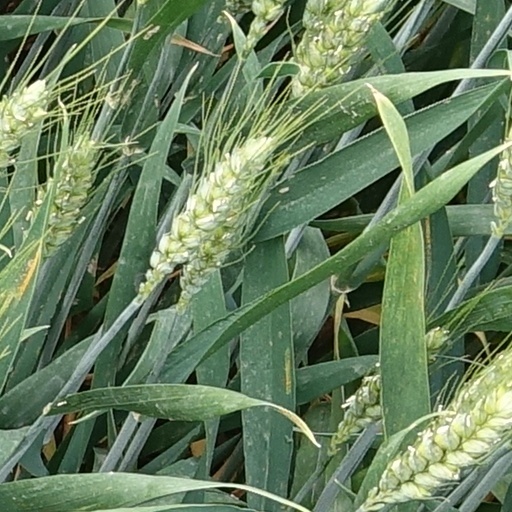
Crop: wheat